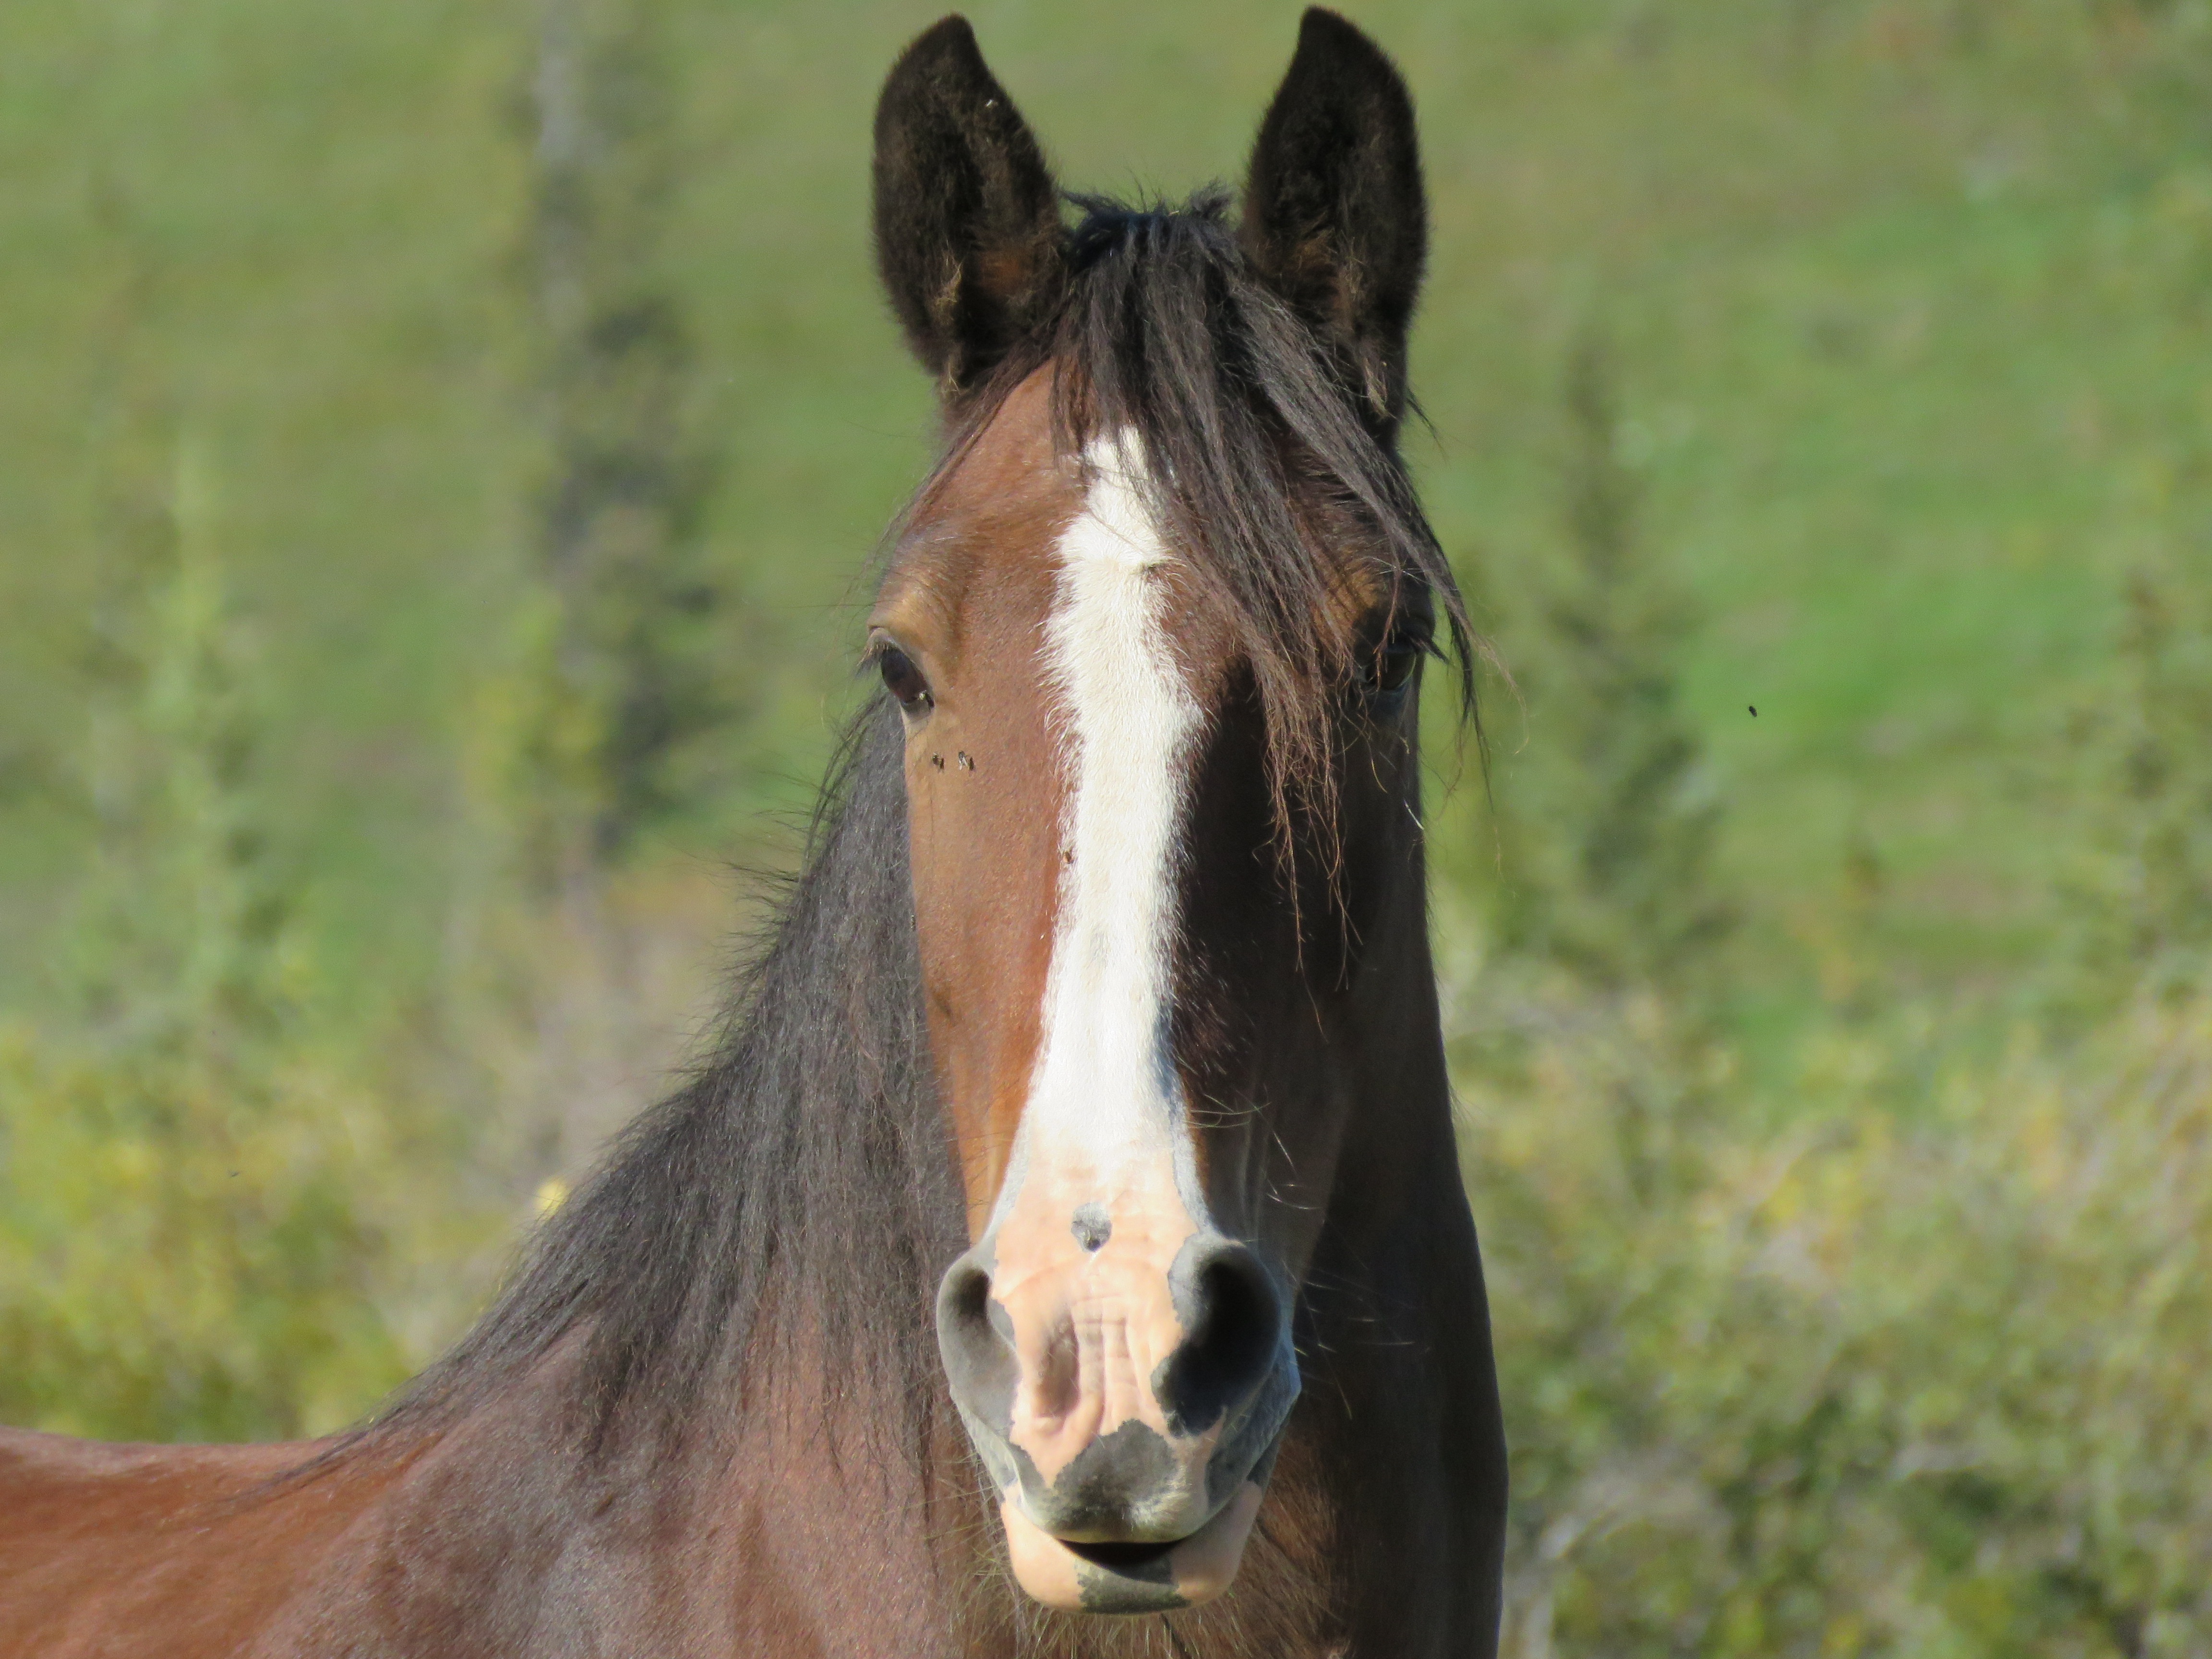
animal, portrait, pasture, ranch, horse, brown, mammal, stallion, mane, fauna, head, vertebrate, mare, foal, colt, pack animal, horse like mammal, mustang horse